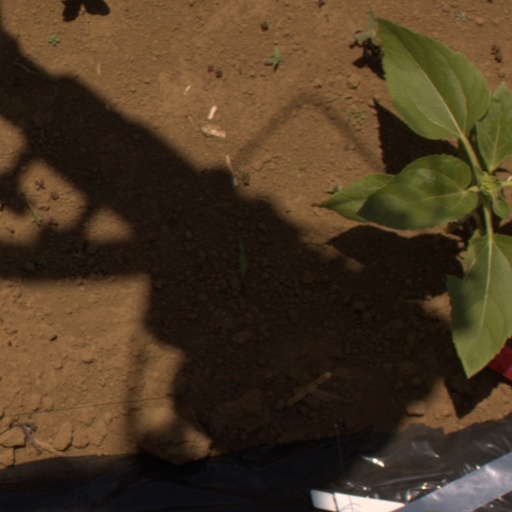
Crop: Jerusalem artichoke